Madan Lal Dhingra

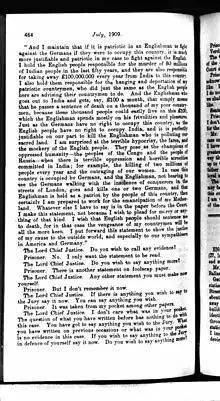

"I do not want to say anything in defence of myself, but simply to prove the justice of my deed. As for myself, no English law court has got any authority to arrest and detain me in prison, or pass sentence of death on me. That is the reason I did not have any counsel to defend me. And I maintain that if it is patriotic in an Englishman to fight against the Germans if they were to occupy this country, it is much more justifiable and patriotic in my case to fight against the English. I hold the English people responsible for the murder of 80 millions of Indian people in the last fifty years, and they are also responsible for taking away £100,000,000 every year from India to this country. I also hold them responsible for the hanging and deportation of my patriotic countrymen, who did just the same as the English people here are advising their countrymen to do. And the Englishman who goes out to India and gets, say, £100 a month, that simply means that he passes a sentence of death on a thousand of my poor countrymen, because these thousand people could easily live on this £100, which the Englishman spends mostly on his frivolities and pleasures. Just as the Germans have no right to occupy this country, so the English people have no right to occupy India, and it is perfectly justifiable on our part to kill the Englishman who is polluting our sacred land. I am surprised at the terrible hypocrisy, the farce, and the mockery of the English people. They pose as the champions of oppressed humanity—the peoples of the Congo and the people of Russia—when there is terrible oppression and horrible atrocities committed in India; for example, the killing of two millions of people every year and the outraging of our women. In case this country is occupied by Germans, and the Englishman, not bearing to see the Germans walking with the insolence of conquerors in the streets of London, goes and kills one or two Germans, and that Englishman is held as a patriot by the people of this country, then certainly I am prepared to work for the emancipation of my Motherland. Whatever else I have to say is in the paper before the Court I make this statement, not because I wish to plead for mercy or anything of that kind. I wish that English people should sentence me to death, for in that case the vengeance of my countrymen will be all the more keen. I put forward this statement to show the justice of my cause to the outside world, and especially to our sympathisers in America and Germany."